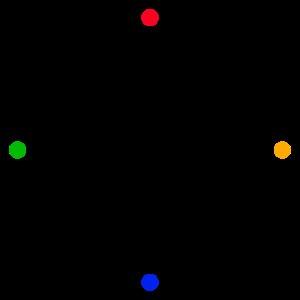
Quoridor est un jeu de stratégie combinatoire abstrait à 2 ou 4 joueurs conçu par Mirko Marchesi et édité par les jeux Gigamic. Quoridor a obtenu la récompense Mind Game de Mensa en 1997 et a été élu jeu de l'année en France, aux États-Unis, au Canada et en Belgique.